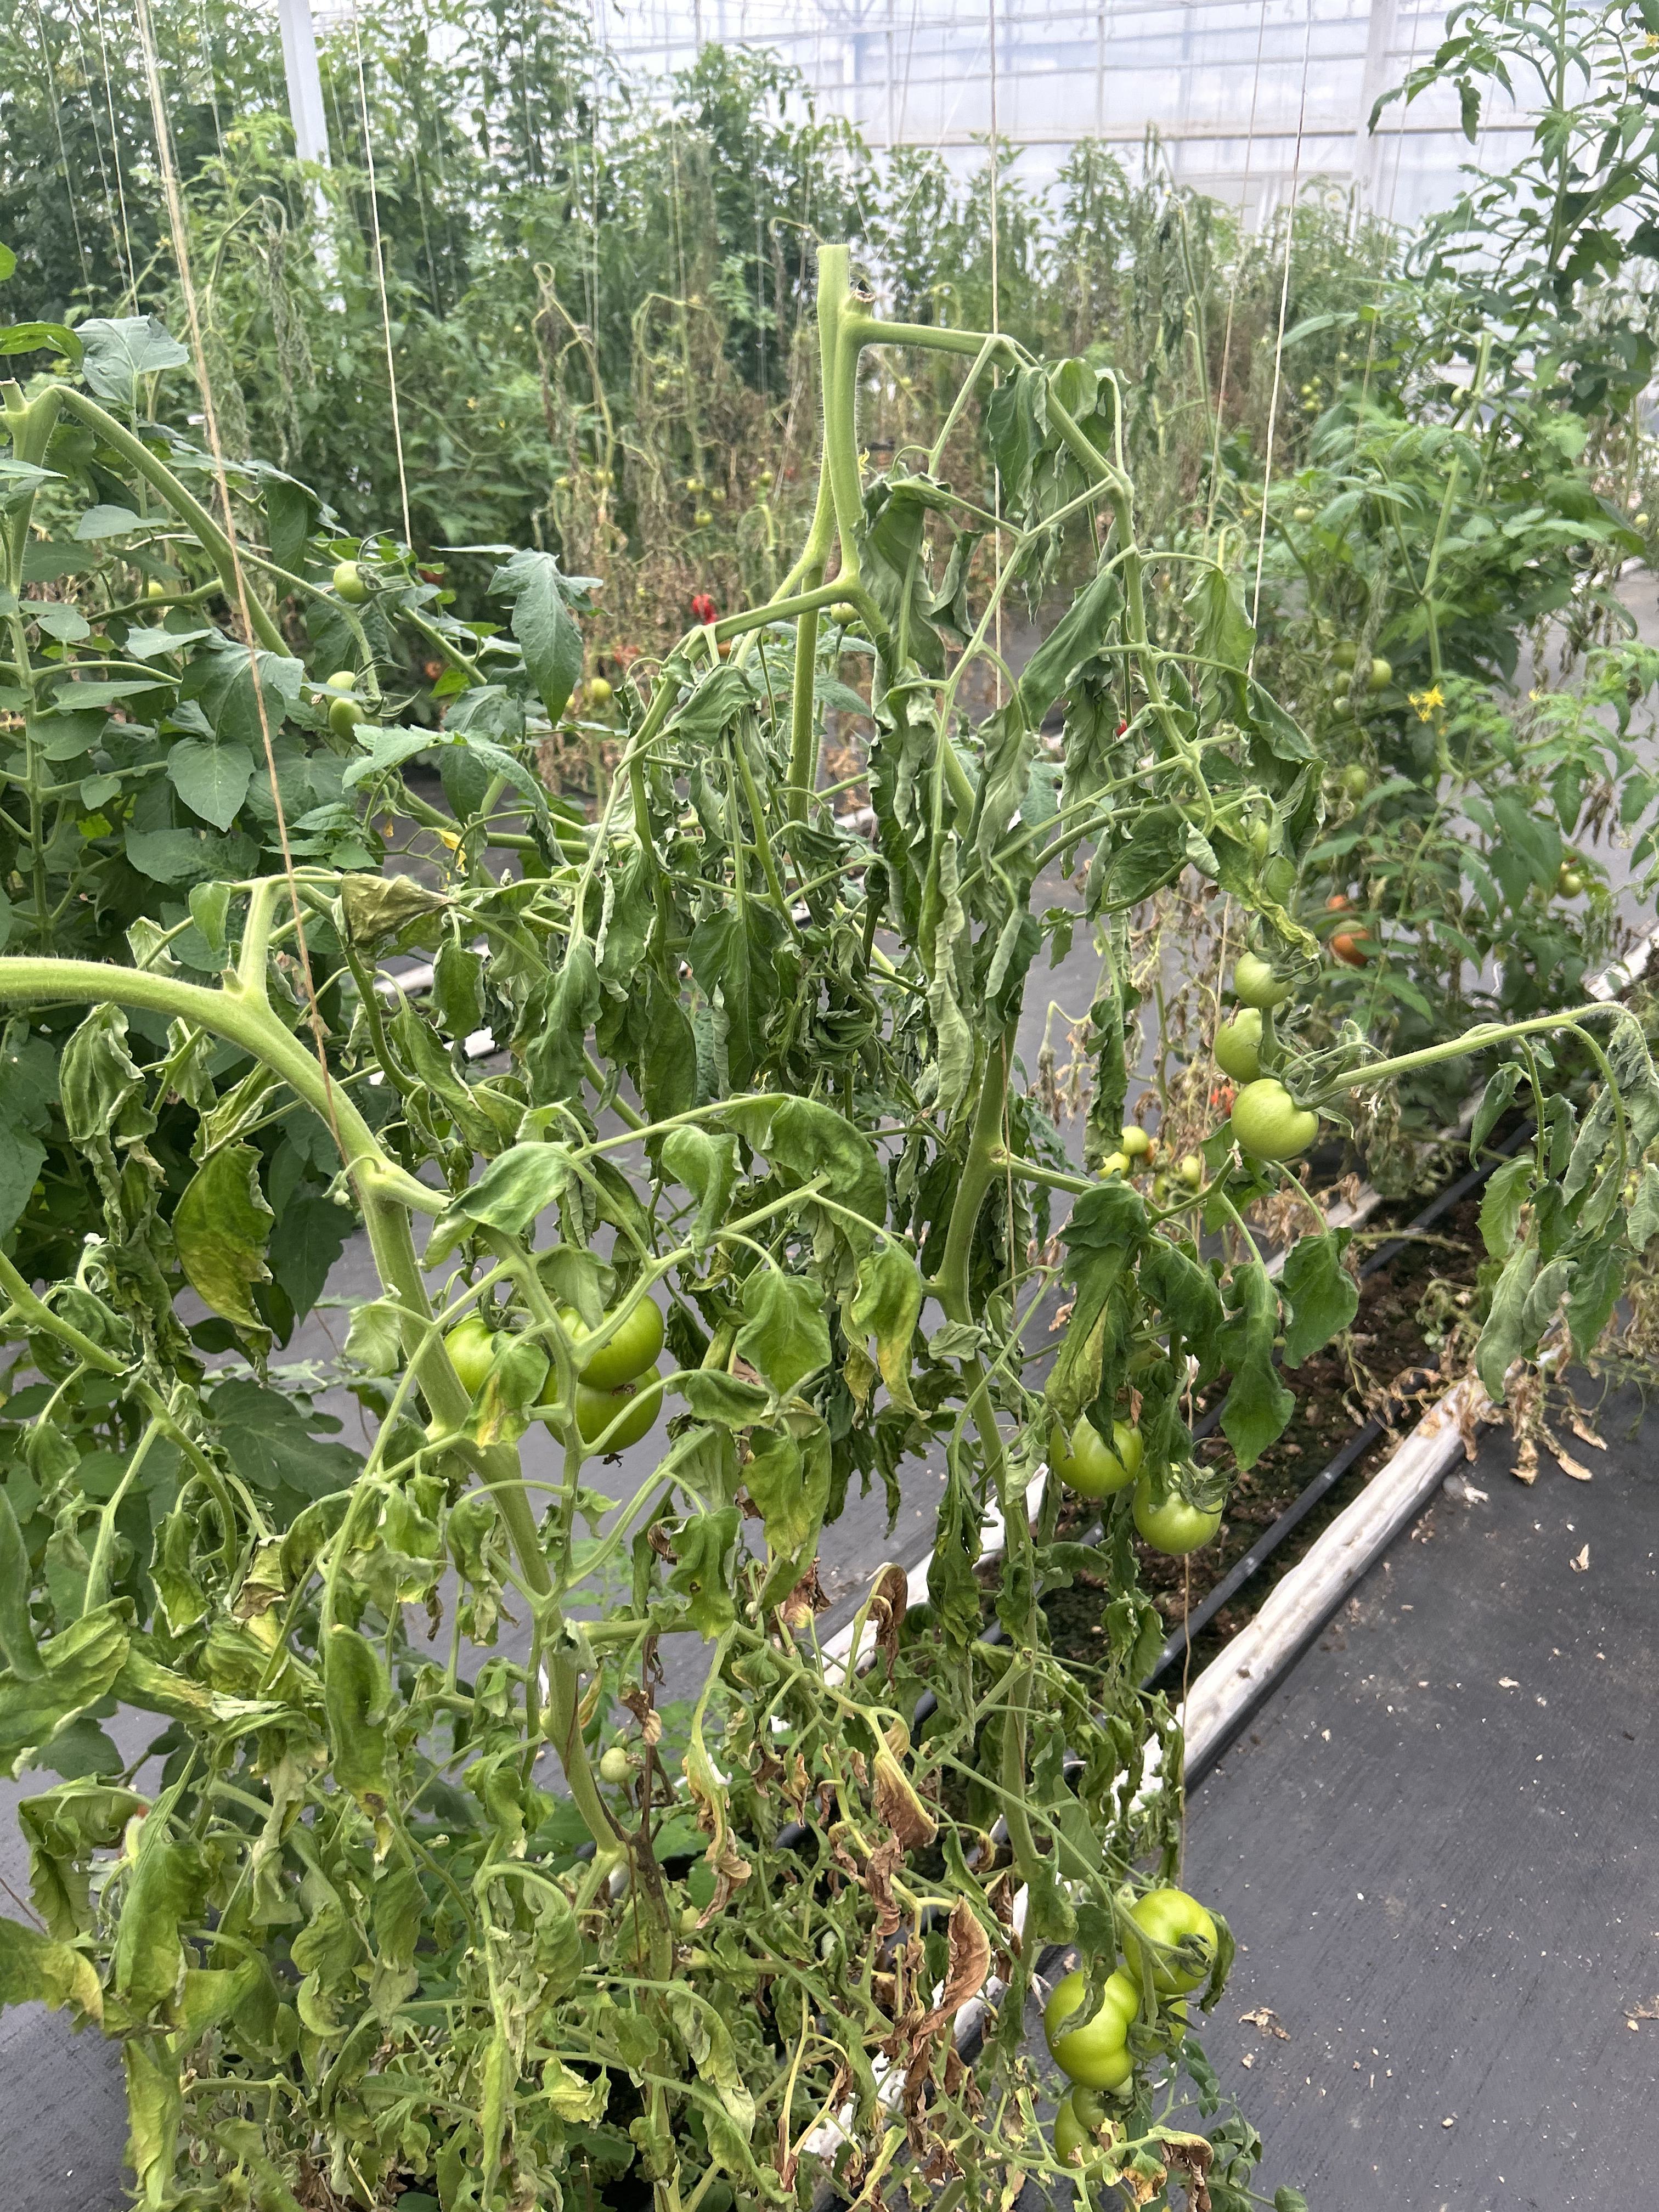
Disease: Wilt